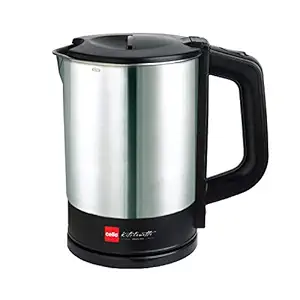
Cello Quick Boil Popular Electric Kettle 1 Litre 1200 Watts | Stainless Steel body | Boiler for Water
Category: Home&Kitchen
Price: 1199 (list price: 1899)
Rating: 4.2 (3,858 ratings)
About this product: Suitable for: Water, Tea and Soups|Stainless Steel Body, Pull Lid Opening|Capacity: 1ltr, 1w to 12w|Wide Mouth for Easy Cleaning|Country of Origin: China|Customer Care No: 741799